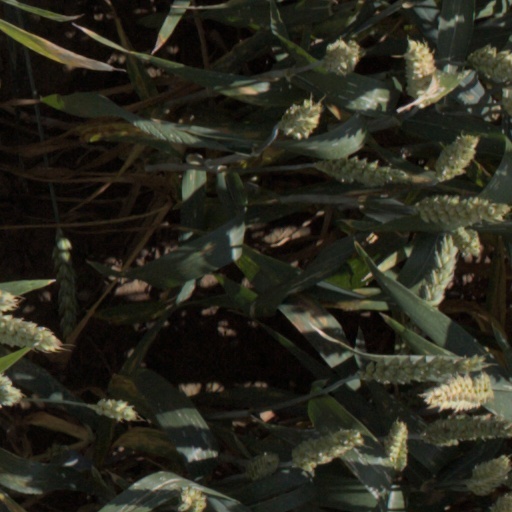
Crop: wheat